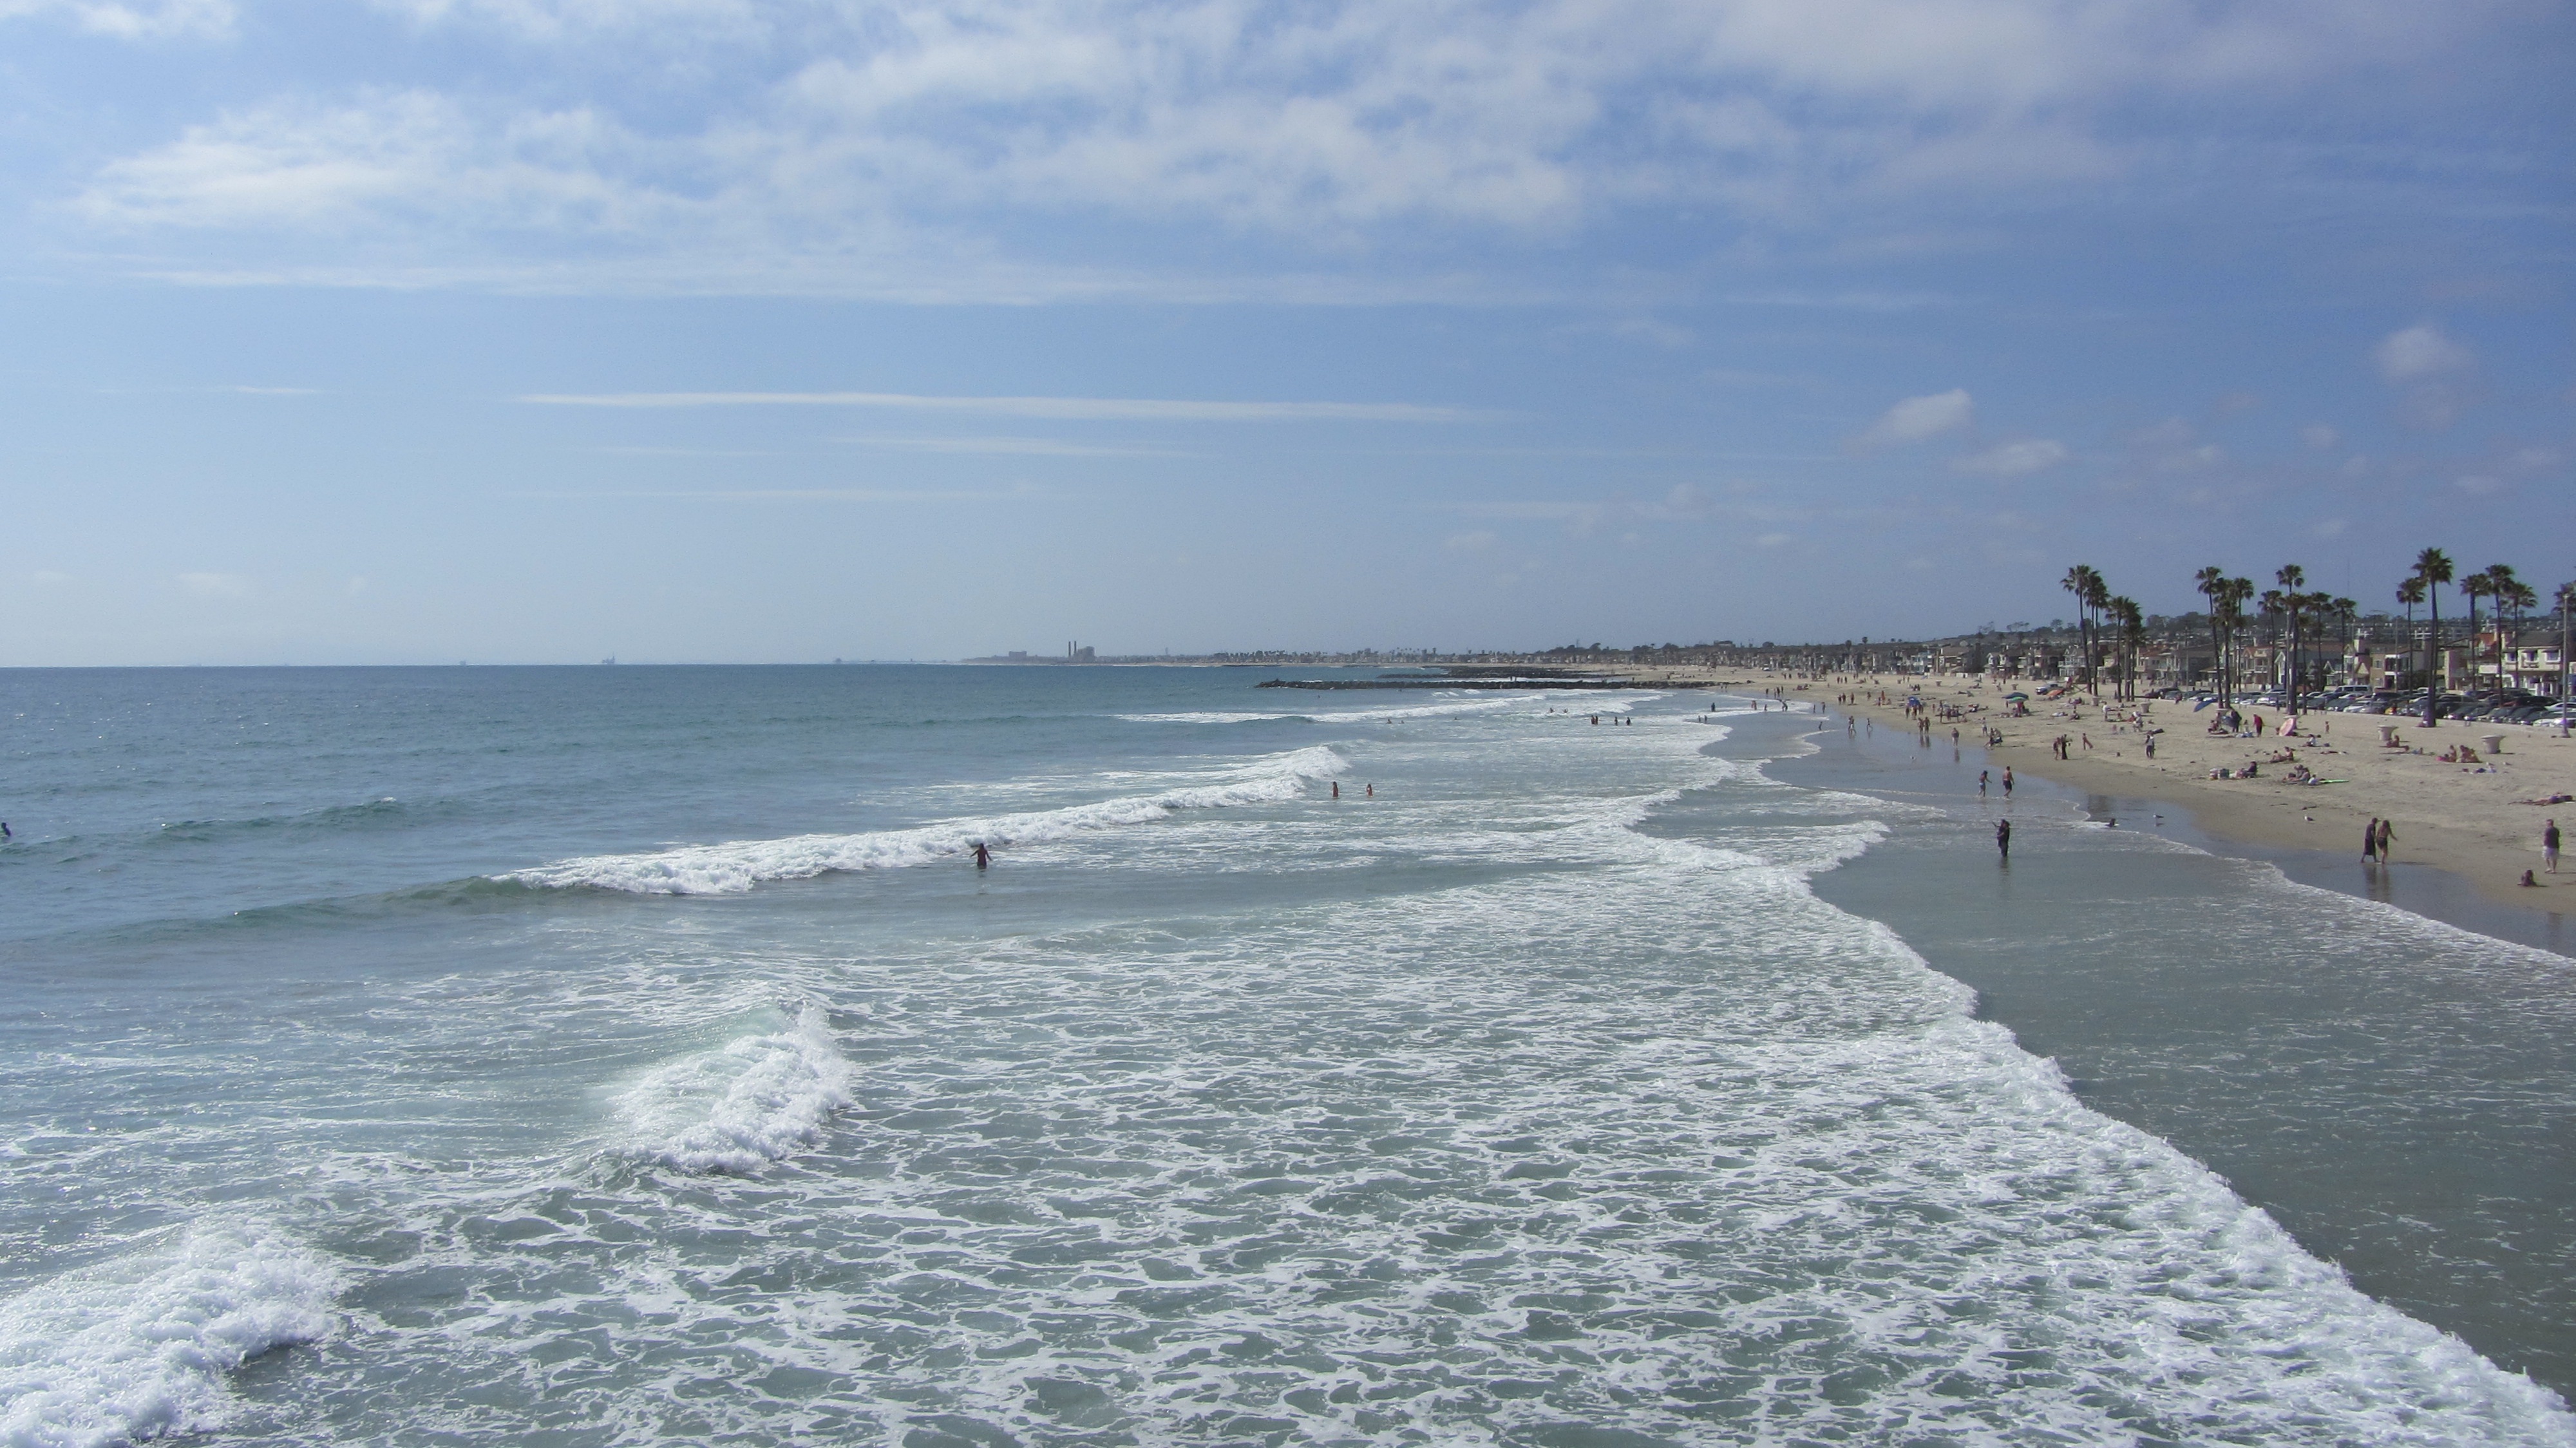
beach, sea, coast, sand, ocean, horizon, shore, wave, body of water, breakwater, los angeles, wind wave, newpoort beach